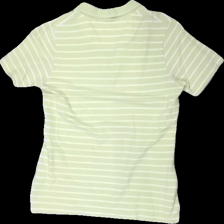
View: back
Type: Top
Category: Men
Brand: Not in the list
Brand text on label: canard
Colors: Green, White
Material: 100% cotton
Pattern: Striped
Cut: Regular
Size: S
Season: All
Damage location: bottom center
Damage 2 location: middle center
Price range: 50-100
Recommended usage: Reuse
Description: randig pike